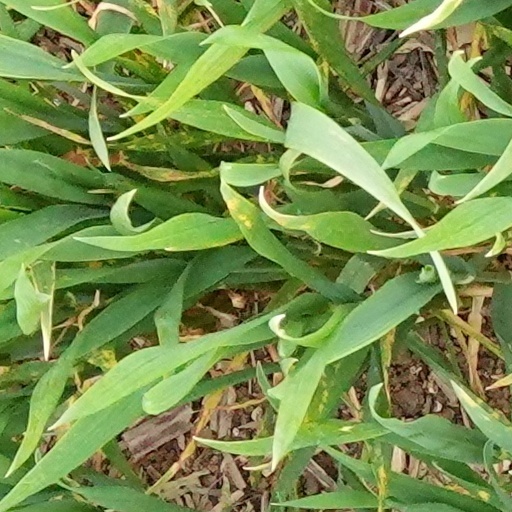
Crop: wheat